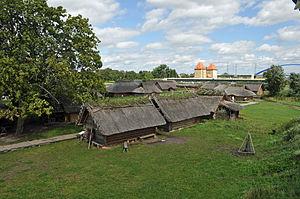
Wolin est une ville de la voïvodie de Poméranie occidentale, dans le nord-ouest de la Pologne. Sa population s'élevait à 4 952 habitants en 2013.